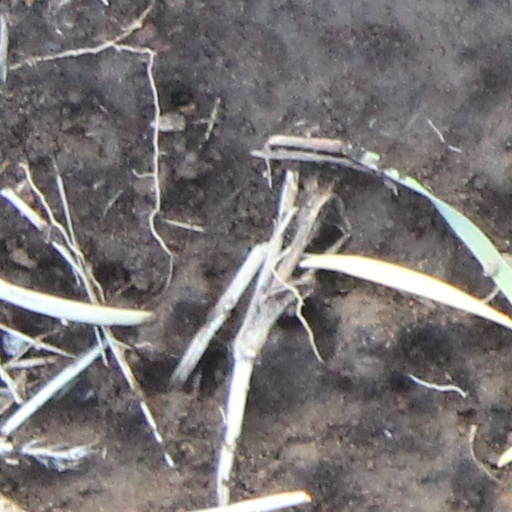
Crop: wheat